Tongues of the Moon

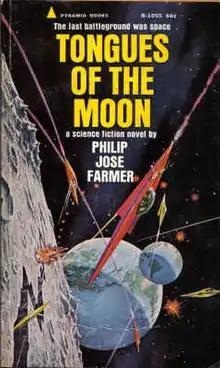
First edition, published by Pyramid Books. Cover art by Ed Emshwiller.

Tongues of the Moon is a science fiction novel by American writer Philip José Farmer. Originally released in 1964, the book is an action story, focusing on fighting and combat scenes rather than a complex plot. It was initially printed as a novella in "Amazing Stories".